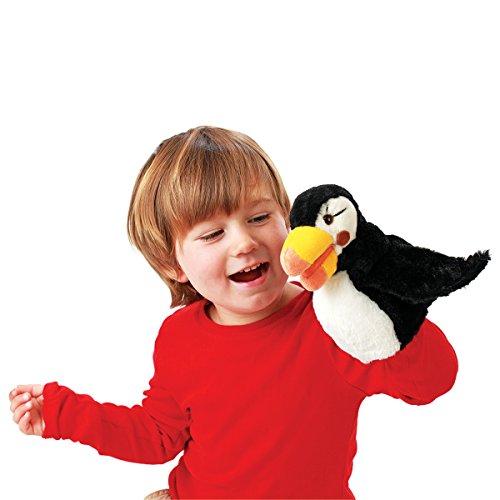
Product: Folkmanis Little Puffin Hand Puppet
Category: Toys & Games | Puppets & Puppet Theaters | Hand Puppets
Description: Your hand controls the mouth, expressions, and arms of this interactive sea bird puppet.
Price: $10.93
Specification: ProductDimensions:6x3x8inches|ItemWeight:0.32ounces|ShippingWeight:0.32ounces(Viewshippingratesandpolicies)|DomesticShipping:ItemcanbeshippedwithinU.S.|InternationalShipping:ThisitemcanbeshippedtoselectcountriesoutsideoftheU.S.LearnMore|ASIN:B00I0HG2AW|Itemmodelnumber:3027|Manufacturerrecommendedage:36months-15years